Lovro Karaula

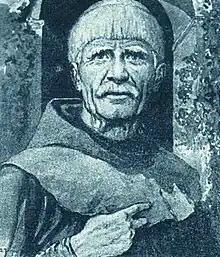
Lovro Karaula Image

Lovro Karaula (1800 – 20 July 1875) was a Bosnian Croat Franciscan friar.